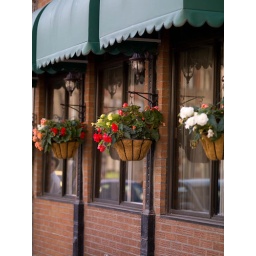
Hanging flower baskets in front of a store in Montreal